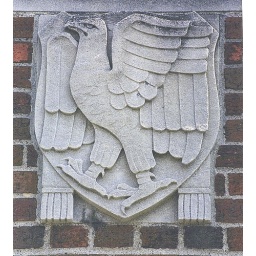
This stone eagle is a detail of a building in Detroit, but I cannot remember where.